Laurie Nash

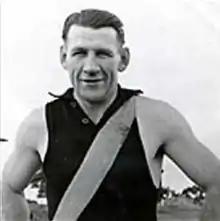
Jack Dyer believed that Laurie Nash was the greatest player in the history of Australian rules football.

Nash was a superbly fit athlete who never smoked, drank rarely, and dedicated himself to a punishing exercise regime; something rare in 1930s sports circles.